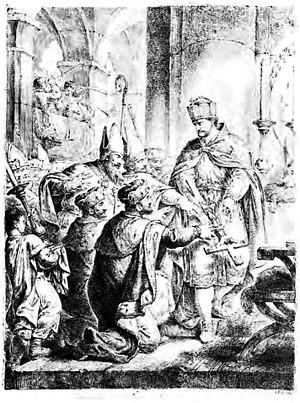
Bernhard Rode est un peintre d'histoire et graveur allemand, actif à Berlin et dans le Brandebourg dans la seconde moitié du XVIIIᵉ siècle. Né à Berlin le 25 juillet 1725 et mort dans la même ville le 28 juin 1797, il a été en étroite relation avec les personnalités marquantes du mouvement de l'Aufklärung à Berlin et de ses idées, qu'il a contribué à diffuser par ses œuvres.